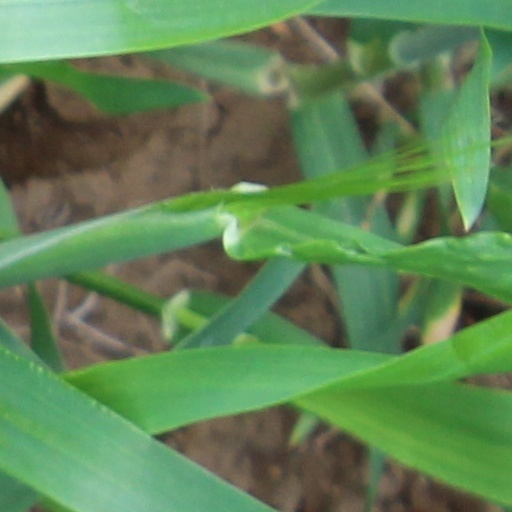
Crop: wheat